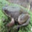
Label: frog